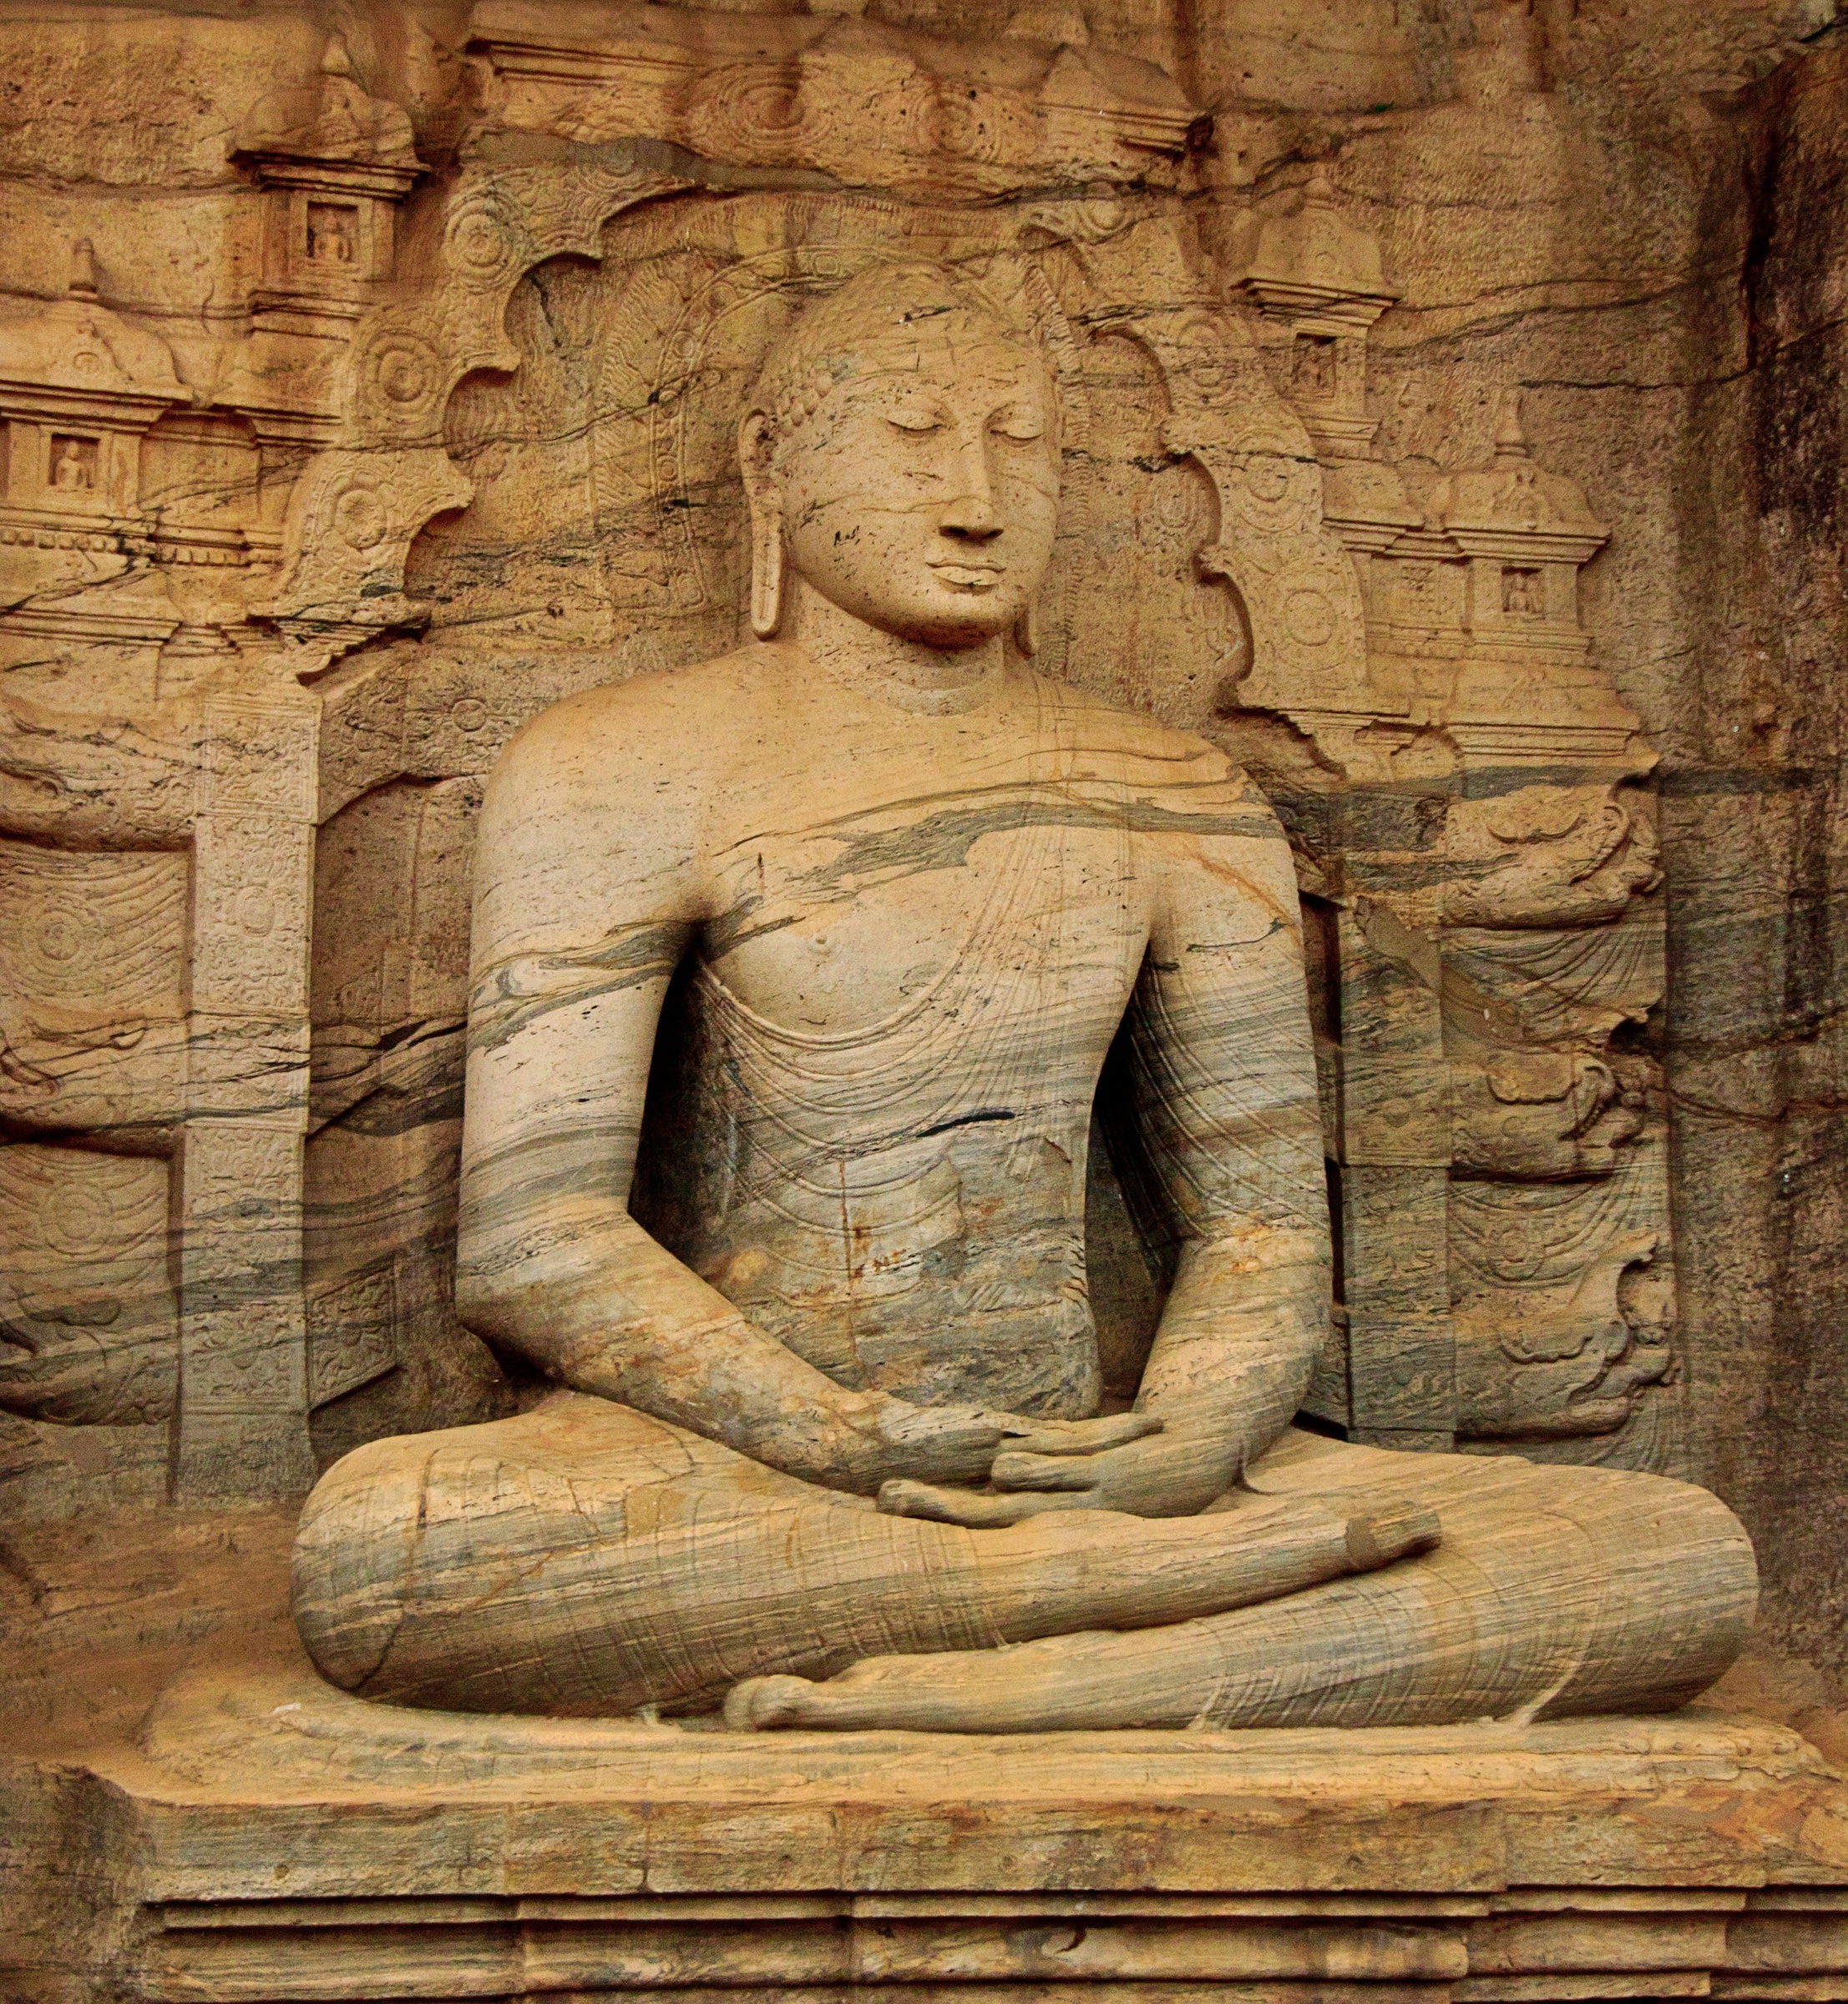
rock, wood, monument, statue, buddhism, religion, ancient, sculpture, art, temple, buddha, carving, relief, sri lanka, god, mythology, stone carving, ancient history, human positions, Lord Buddha